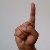
The image shows a hand gesture representing the letter 'D' in Indian Sign Language.